Biswatosh Sengupta

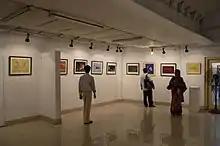
The third solo exhibition.

First solo exhibition on paintings with computer graphics ‘Graphic Art’ using ‘C’ and ‘C++’ held at Indian Museum, Kolkata in 2009. The second solo exhibition on the same title with similar technique was held at Academy of Fine Arts, Kolkata, from 22 – 28 July 2010